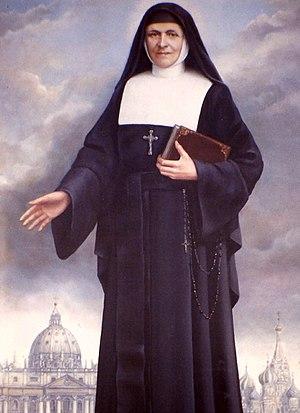
Cette liste de saints concerne les saints, bienheureux, et vénérables reconnus comme tels par l'Église catholique, ayant vécu au XXᵉ siècle. Sur cette période, l'Église a donné comme modèles évangéliques 152 saints et 2 038 bienheureux.
Bolesława Lament est une religieuse polonaise fondatrice des sœurs missionnaires de la Sainte-Famille et reconnue bienheureuse par l'Église catholique.